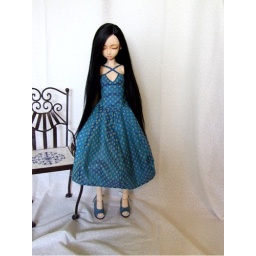
Opal in blue dress